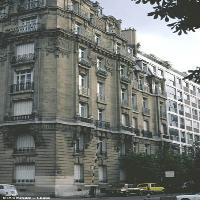
Weather: cloudy or overcast